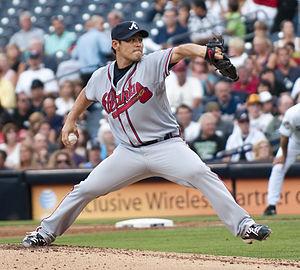
Kenshin Kawakami, né le 22 juin 1975 à Tokushima, Préfecture de Tokushima, Japon, est un lanceur partant droitier au baseball, qui joue dans les Ligues majeures depuis 2009 avec les Braves d'Atlanta.